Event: Nepal Earthquake
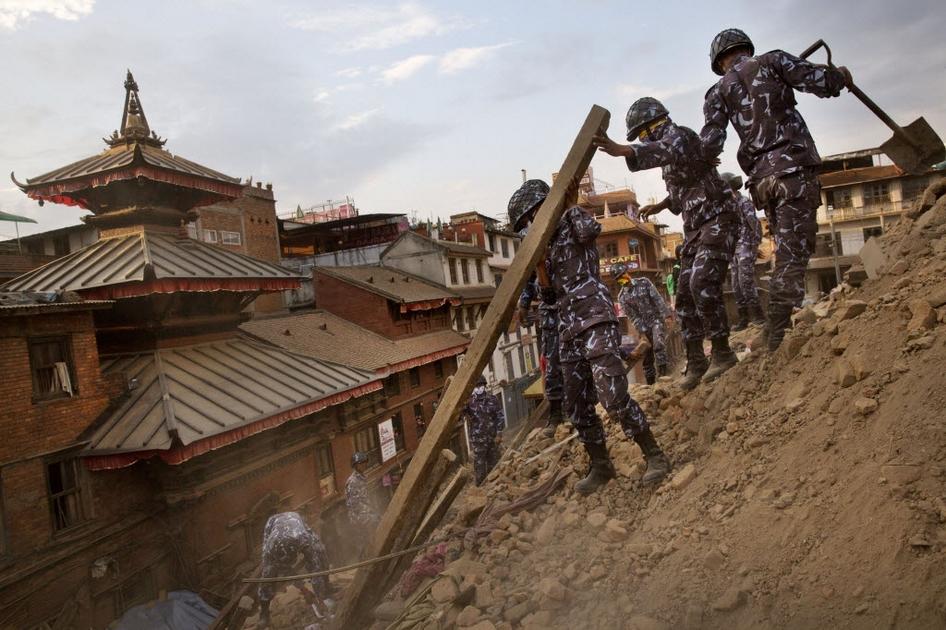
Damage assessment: damage